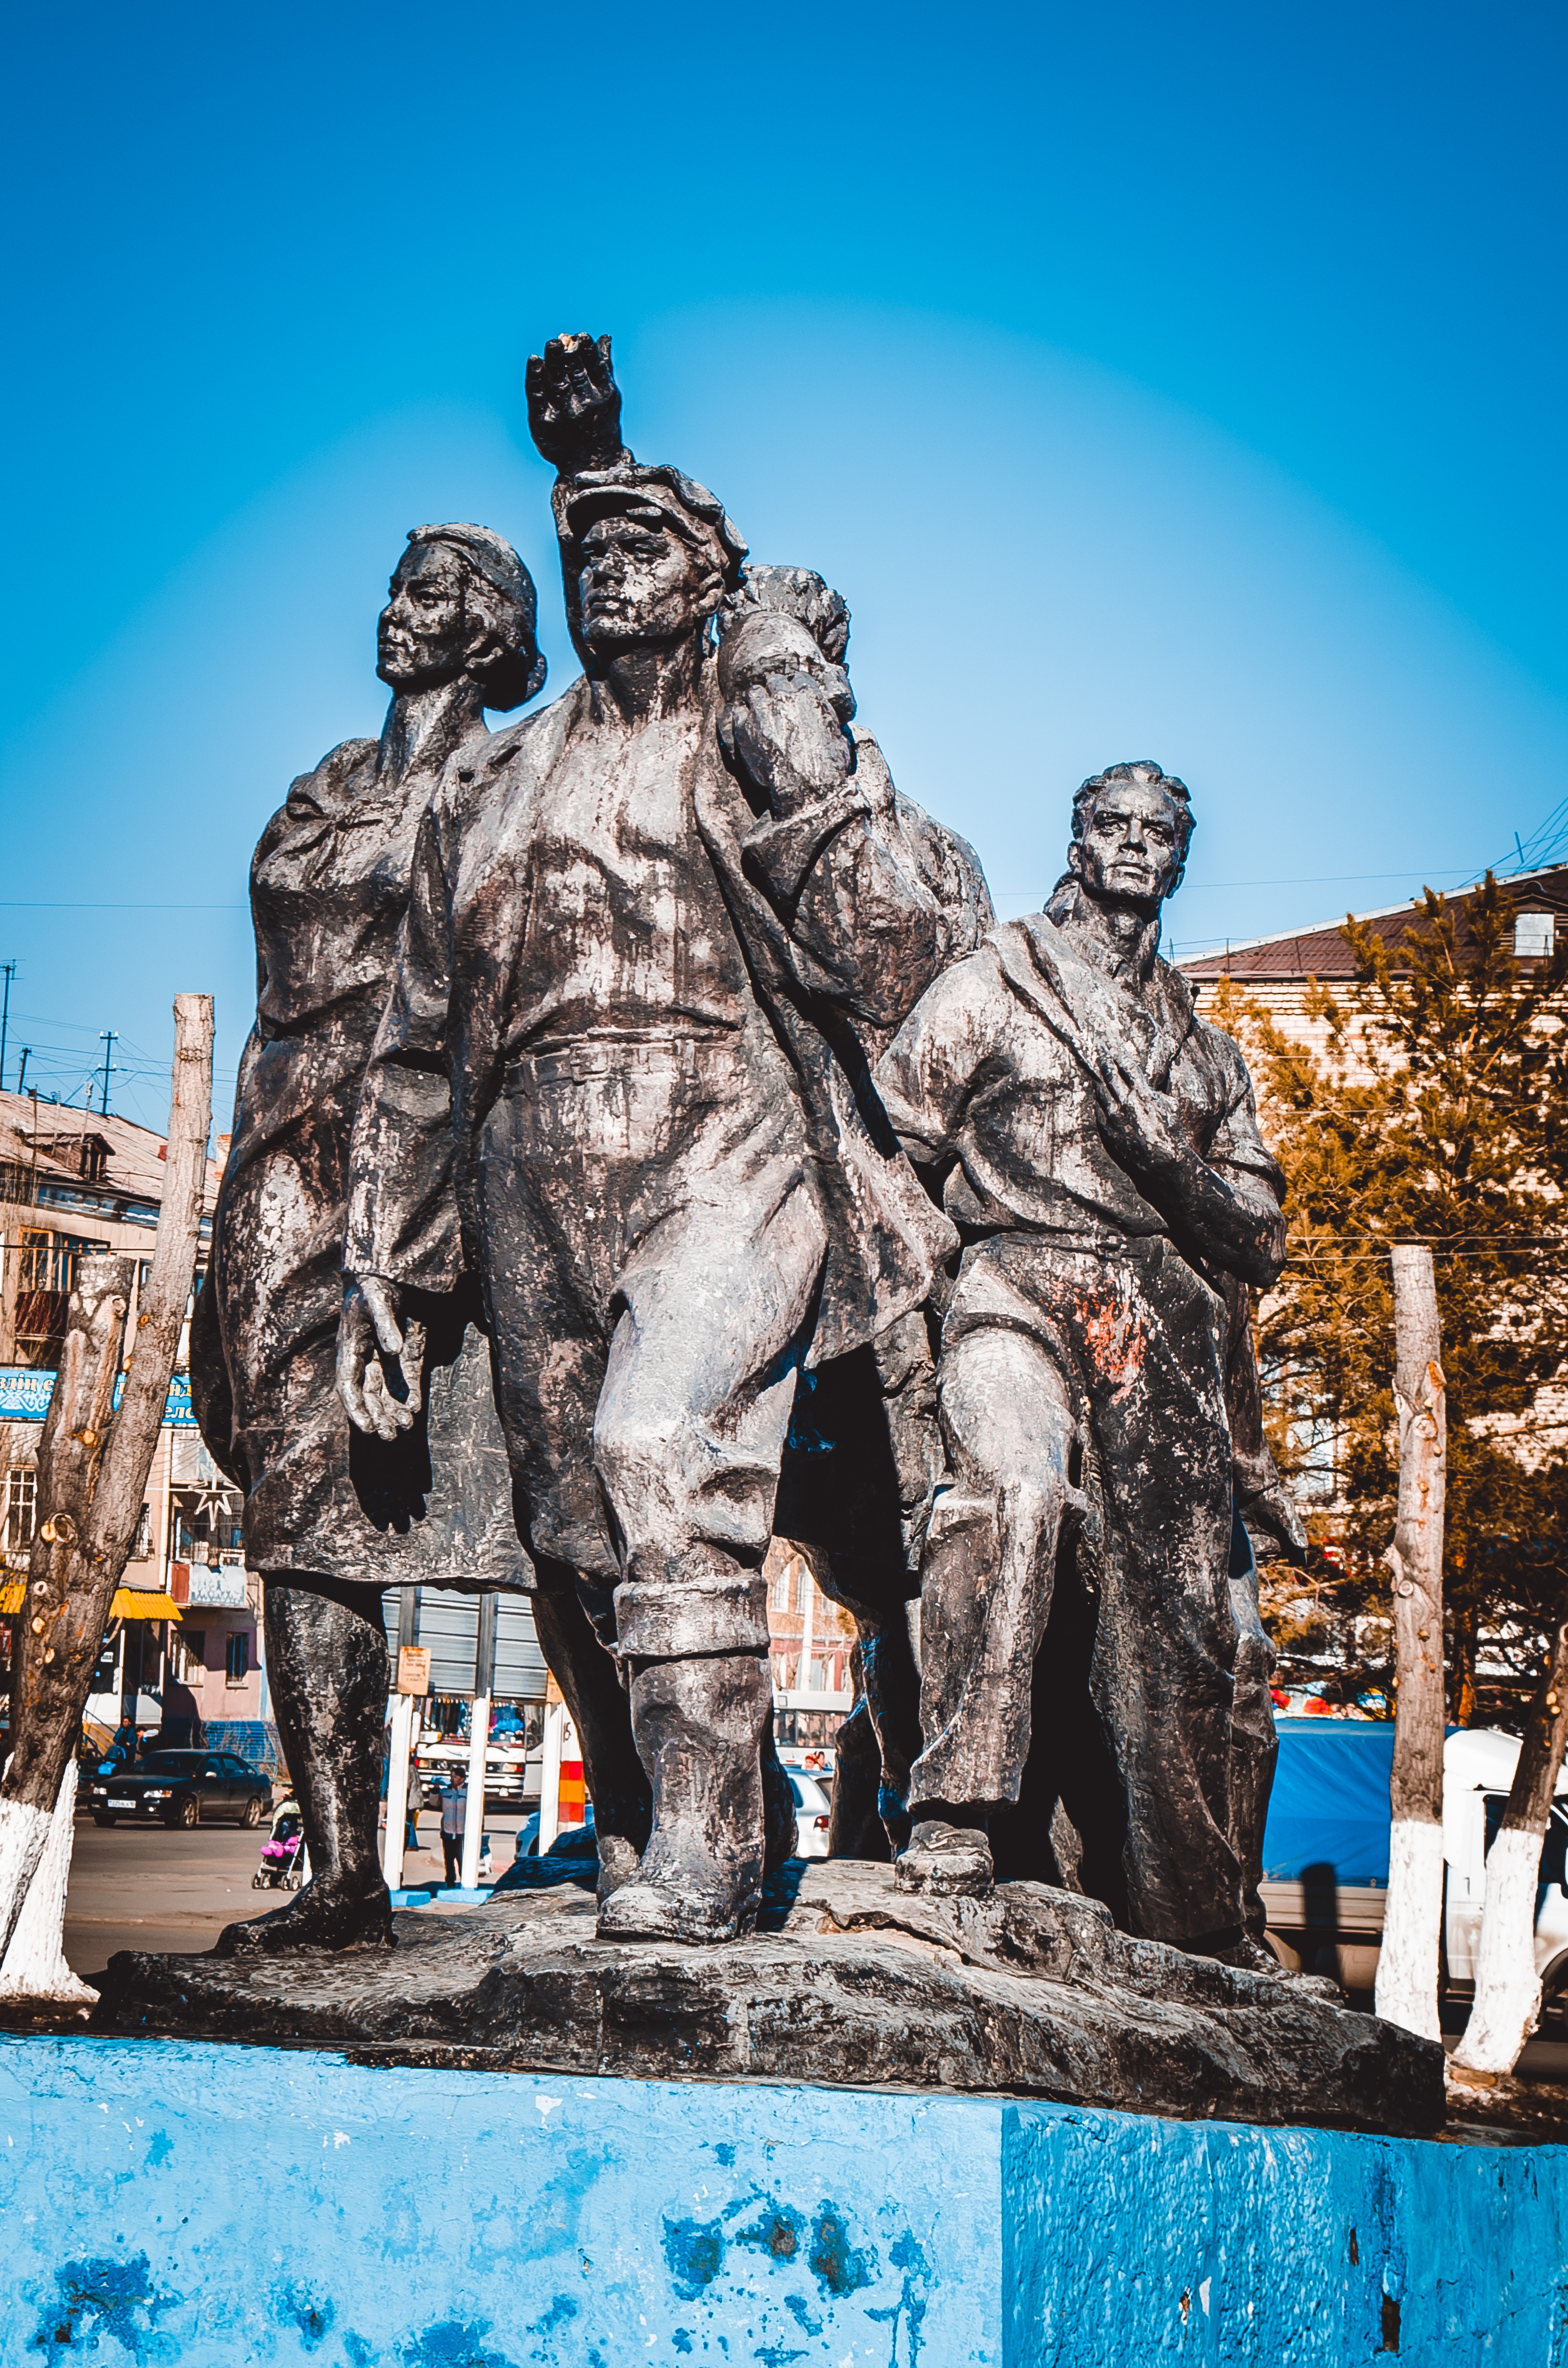
nature, people, city, monument, summer, statue, landmark, world, sculpture, art, mural, kazakhstan, builders, the first builders, black monument